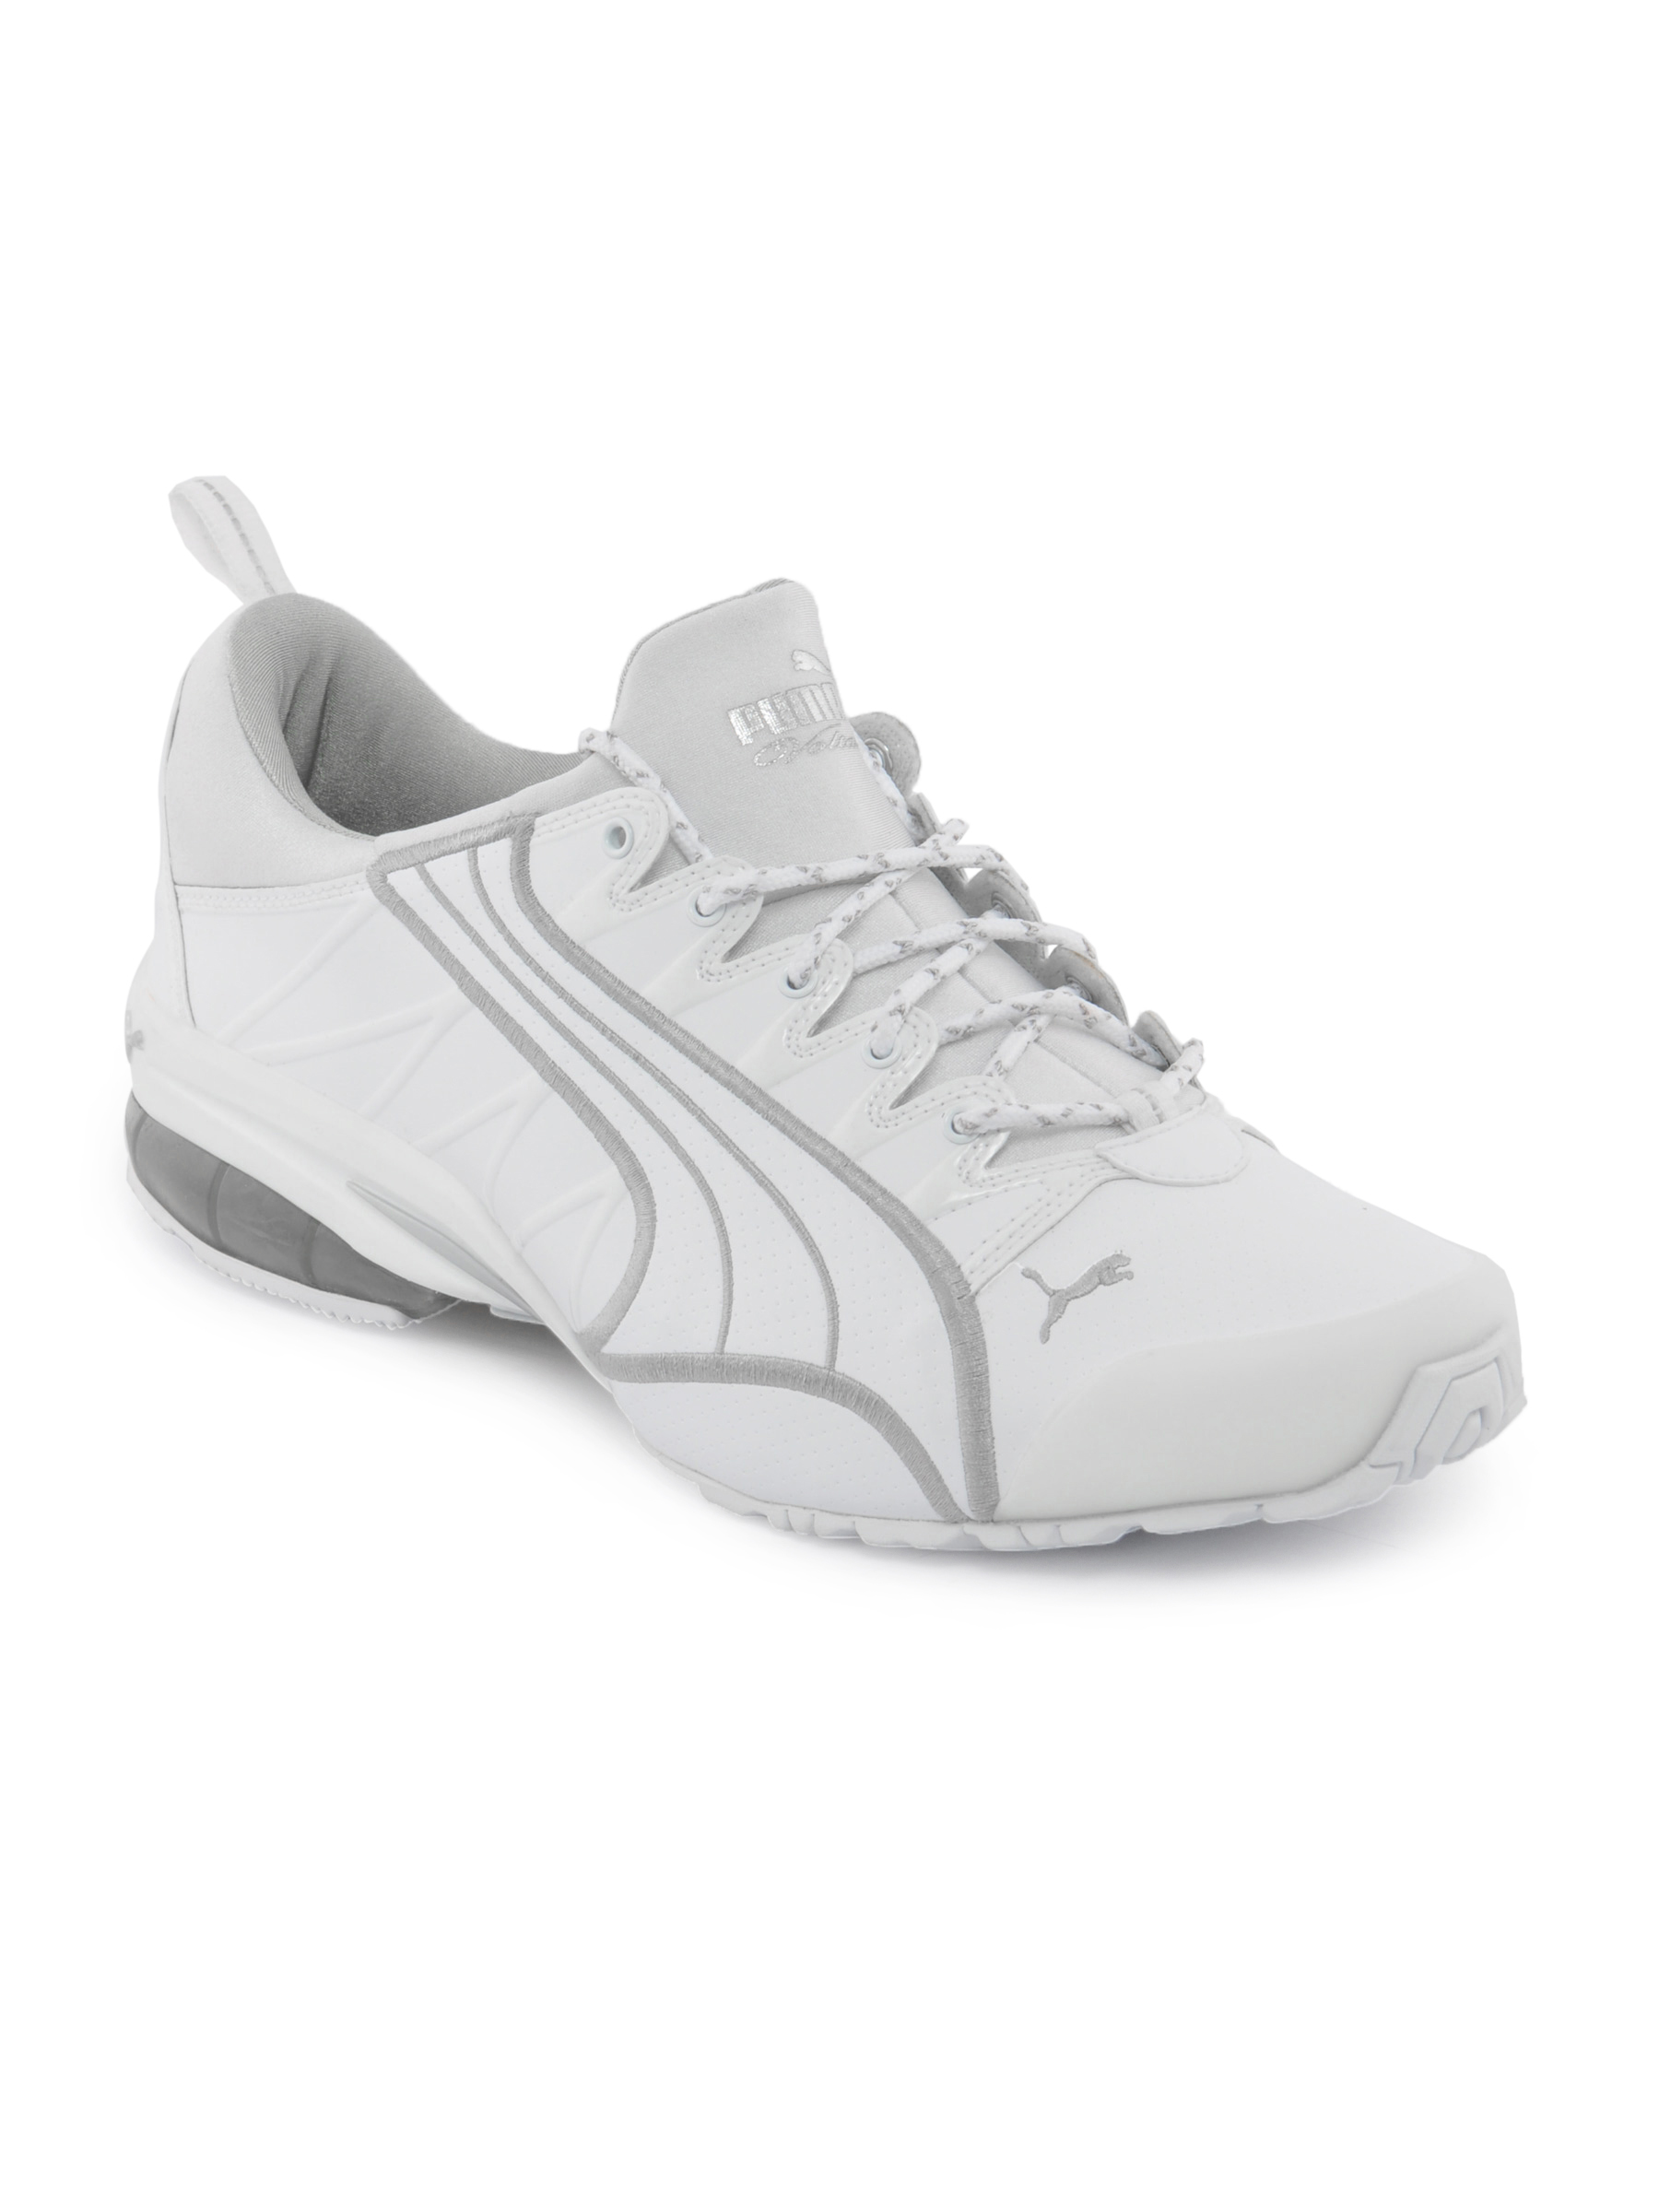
Puma Men Voltaic WP White Sports Shoe
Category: Footwear / Shoes / Sports Shoes
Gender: Men
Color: White
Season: Fall 2011
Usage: Sports